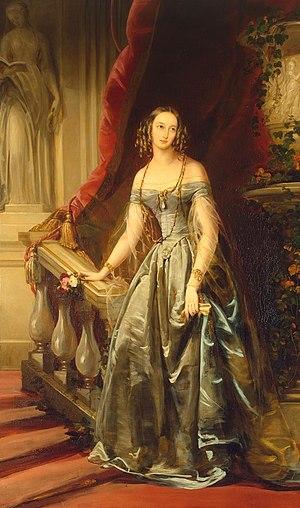
Olga Nikolaïevna, fille du Tsar Nicolas 1er